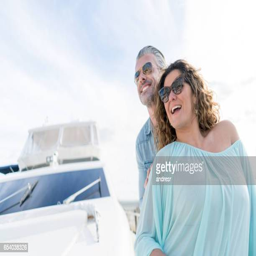
couple sailing on a yacht